Oatka Creek

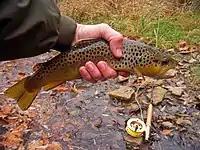
A live dark yellow and silver fish mottled with black, brown and yellow spots held in a human left hand. On the half-wet ground behind it is a fly-fishing rod

Many of those insects constitute the food supply for various trout species. The lower Oatka is considered a blue-ribbon brown trout fishery, with some brook trout populating the water as well. The state fish hatchery on Spring Creek near Caledonia stocks the stream annually, and there is also evidence of a wild trout fishery on the stretch between Bowerman and Wheatland Center roads. A 1999 survey estimated the creek's total trout biomass at 30 pounds per acre (33 kg per hectare) bass, walleye and northern pike have also been taken near the Genesee.